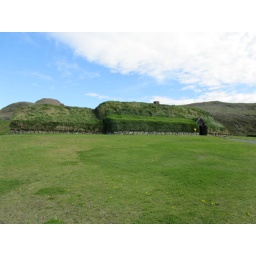
Een reconstructie (uit 1974-1977) van een langhuis dat in 1104 door een uitbarsting van de Hekla is verwoest.